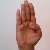
The image shows a hand gesture representing the letter 'B' in Indian Sign Language.